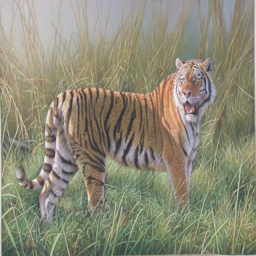
animal in the long grass